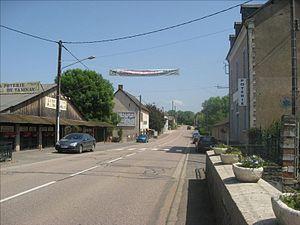
Tamnay-en-Bazois
Tamnay-en-Bazois est une commune française située dans le département de la Nièvre, en région Bourgogne-Franche-Comté.
La Route Buissonnière est une route touristique de près de 400 kilomètres joignant Fontainebleau à Lyon en sillonnant la région naturelle de la Puisaye, les alentours du massif montagneux du Morvan et les monts du Beaujolais. Elle est aussi une alternative pour atteindre Lyon depuis Paris par des routes secondaires sans traverser aucune agglomération. Elle est matérialisée à certains endroits par un panneau où figure un lapin noir.